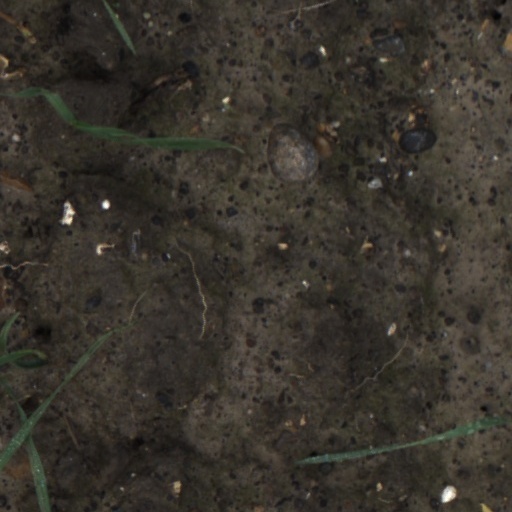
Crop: wheat